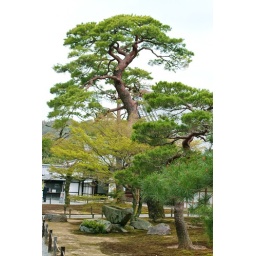
A pine tree near the entrance